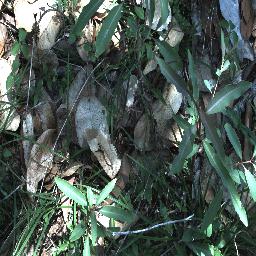
Label: rubber_vine